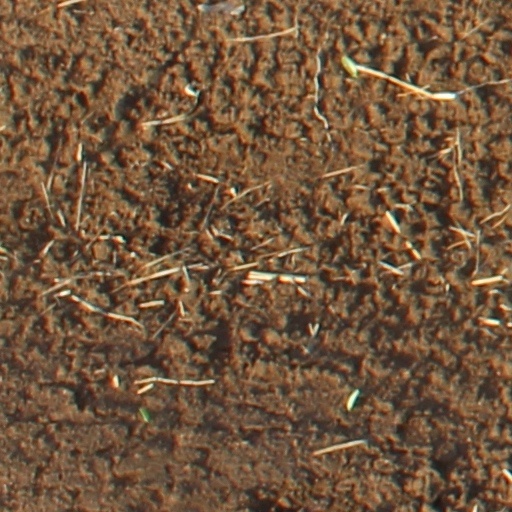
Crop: wheat